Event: Nepal Earthquake
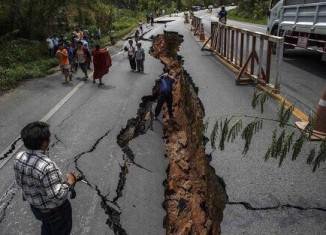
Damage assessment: damage